Saskatchewan Roughriders

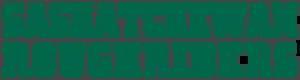
Team wordmark

The Saskatchewan Roughrider Football Club Inc. was established in 1910 and incorporated in 1940. The organization is registered under the Non-Profit Corporations Act of Saskatchewan. The Roughriders are one of two CFL teams with non-profit ownership, the other one being the Winnipeg Blue Bombers, and are among a select group in North American sports. Prior to 2004, the club operated as a corporation without share capital (no person or entity "owned" the team or any portion of it), an ownership structure the Blue Bombers have used continuously.